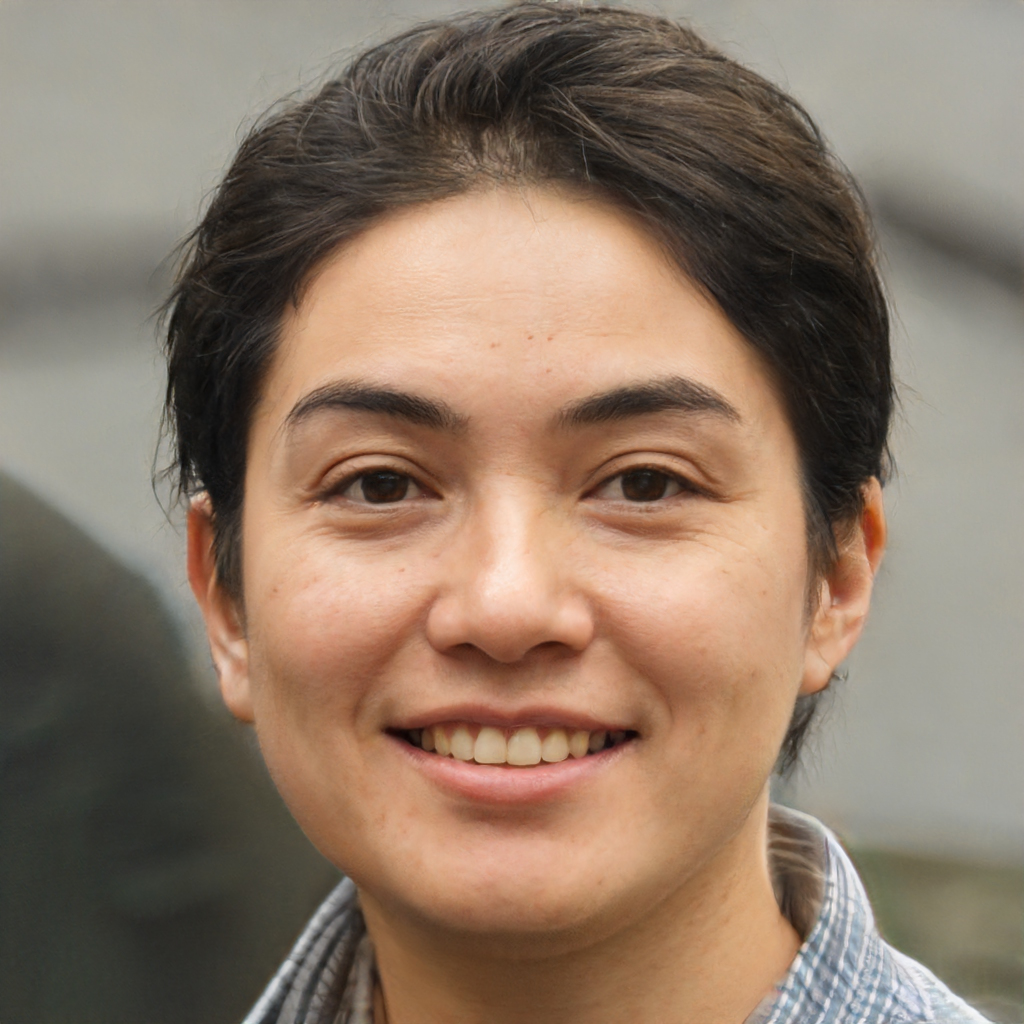
Portrait style: Real Portrait